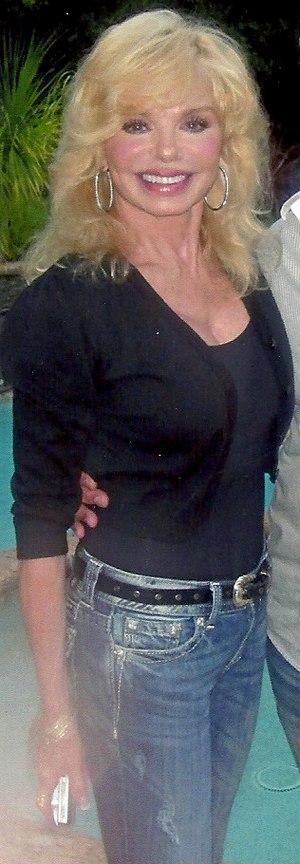
Loni Kaye Anderson, dite Loni Anderson, née le 5 août 1945 à Saint-Paul, dans l'état du Minnesota, aux, est une actrice américaine.